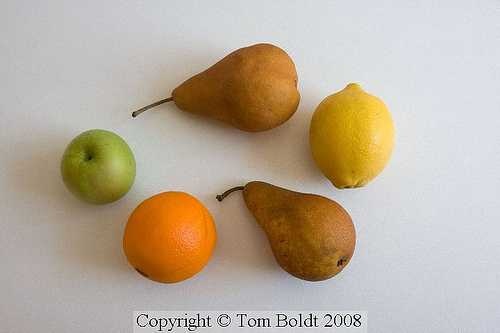
Label: Lemon